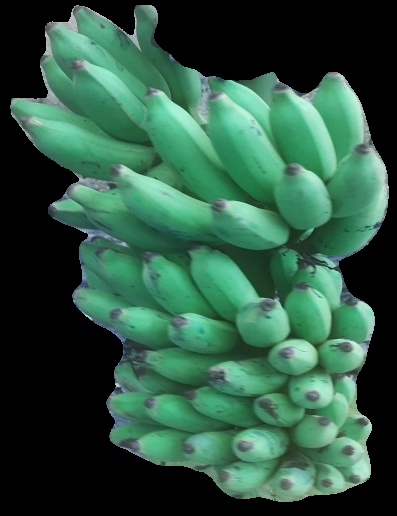
Variety: elakki-bale
Grade: grade2